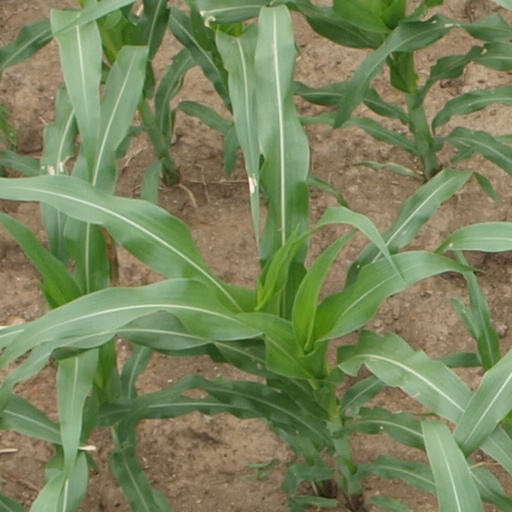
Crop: maize; corn